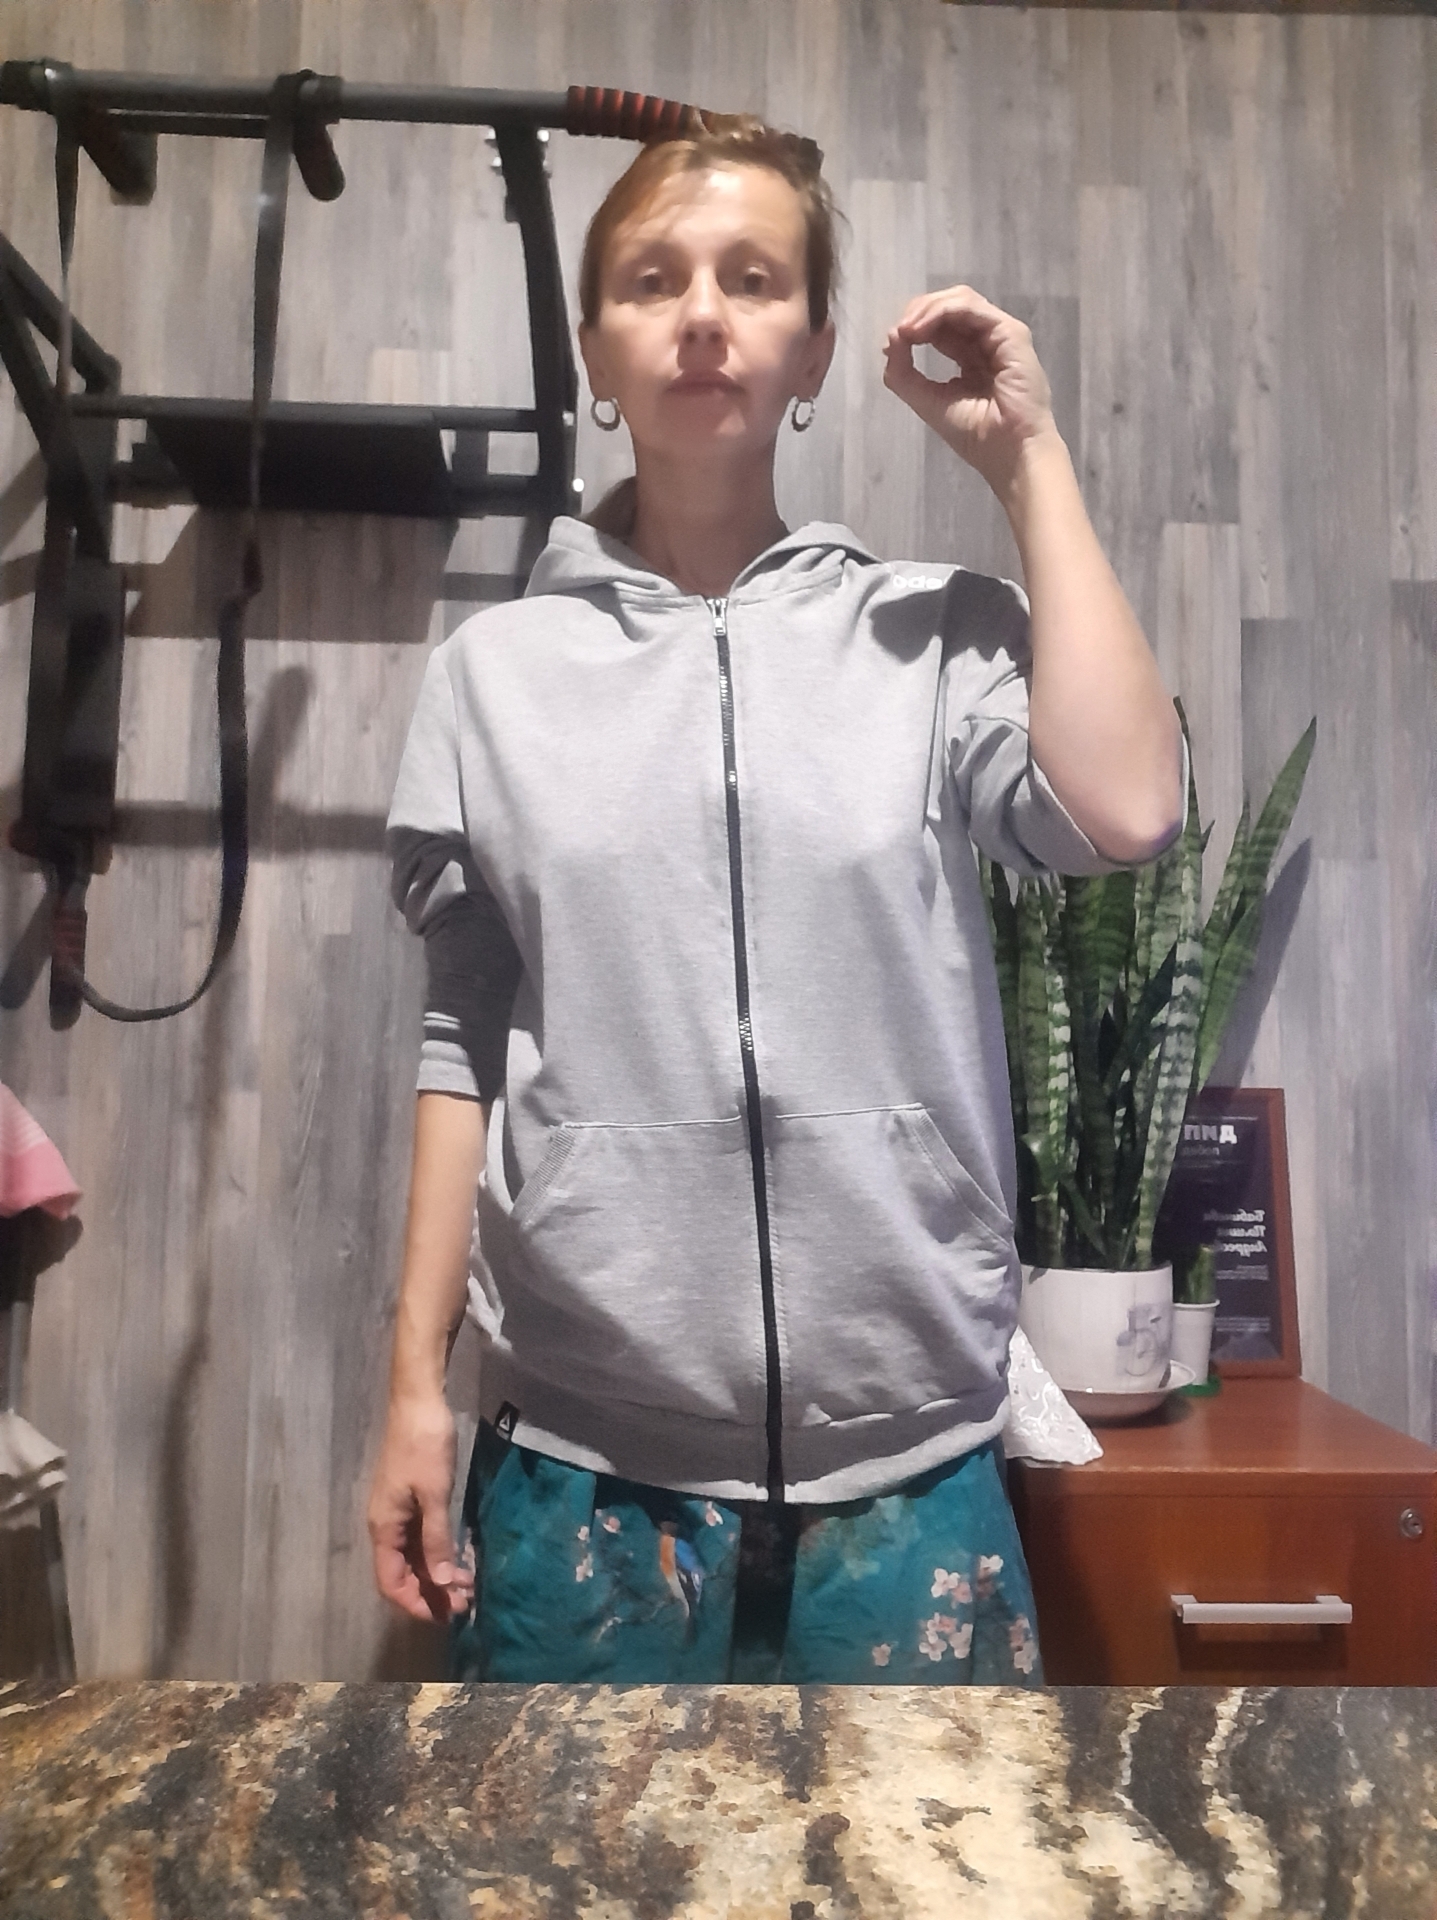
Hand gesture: grip